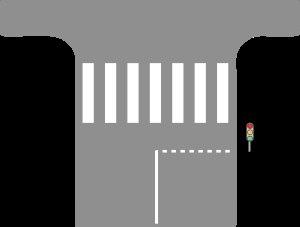
Dans le domaine de la signalisation horizontale routière, une ligne d’effet de feux, ou ligne d'effet des signaux, est une ligne transversale fictive ou matérialisée au sol par un marquage qui indique l'emplacement où les véhicules doivent s’arrêter en amont des feux tricolores.